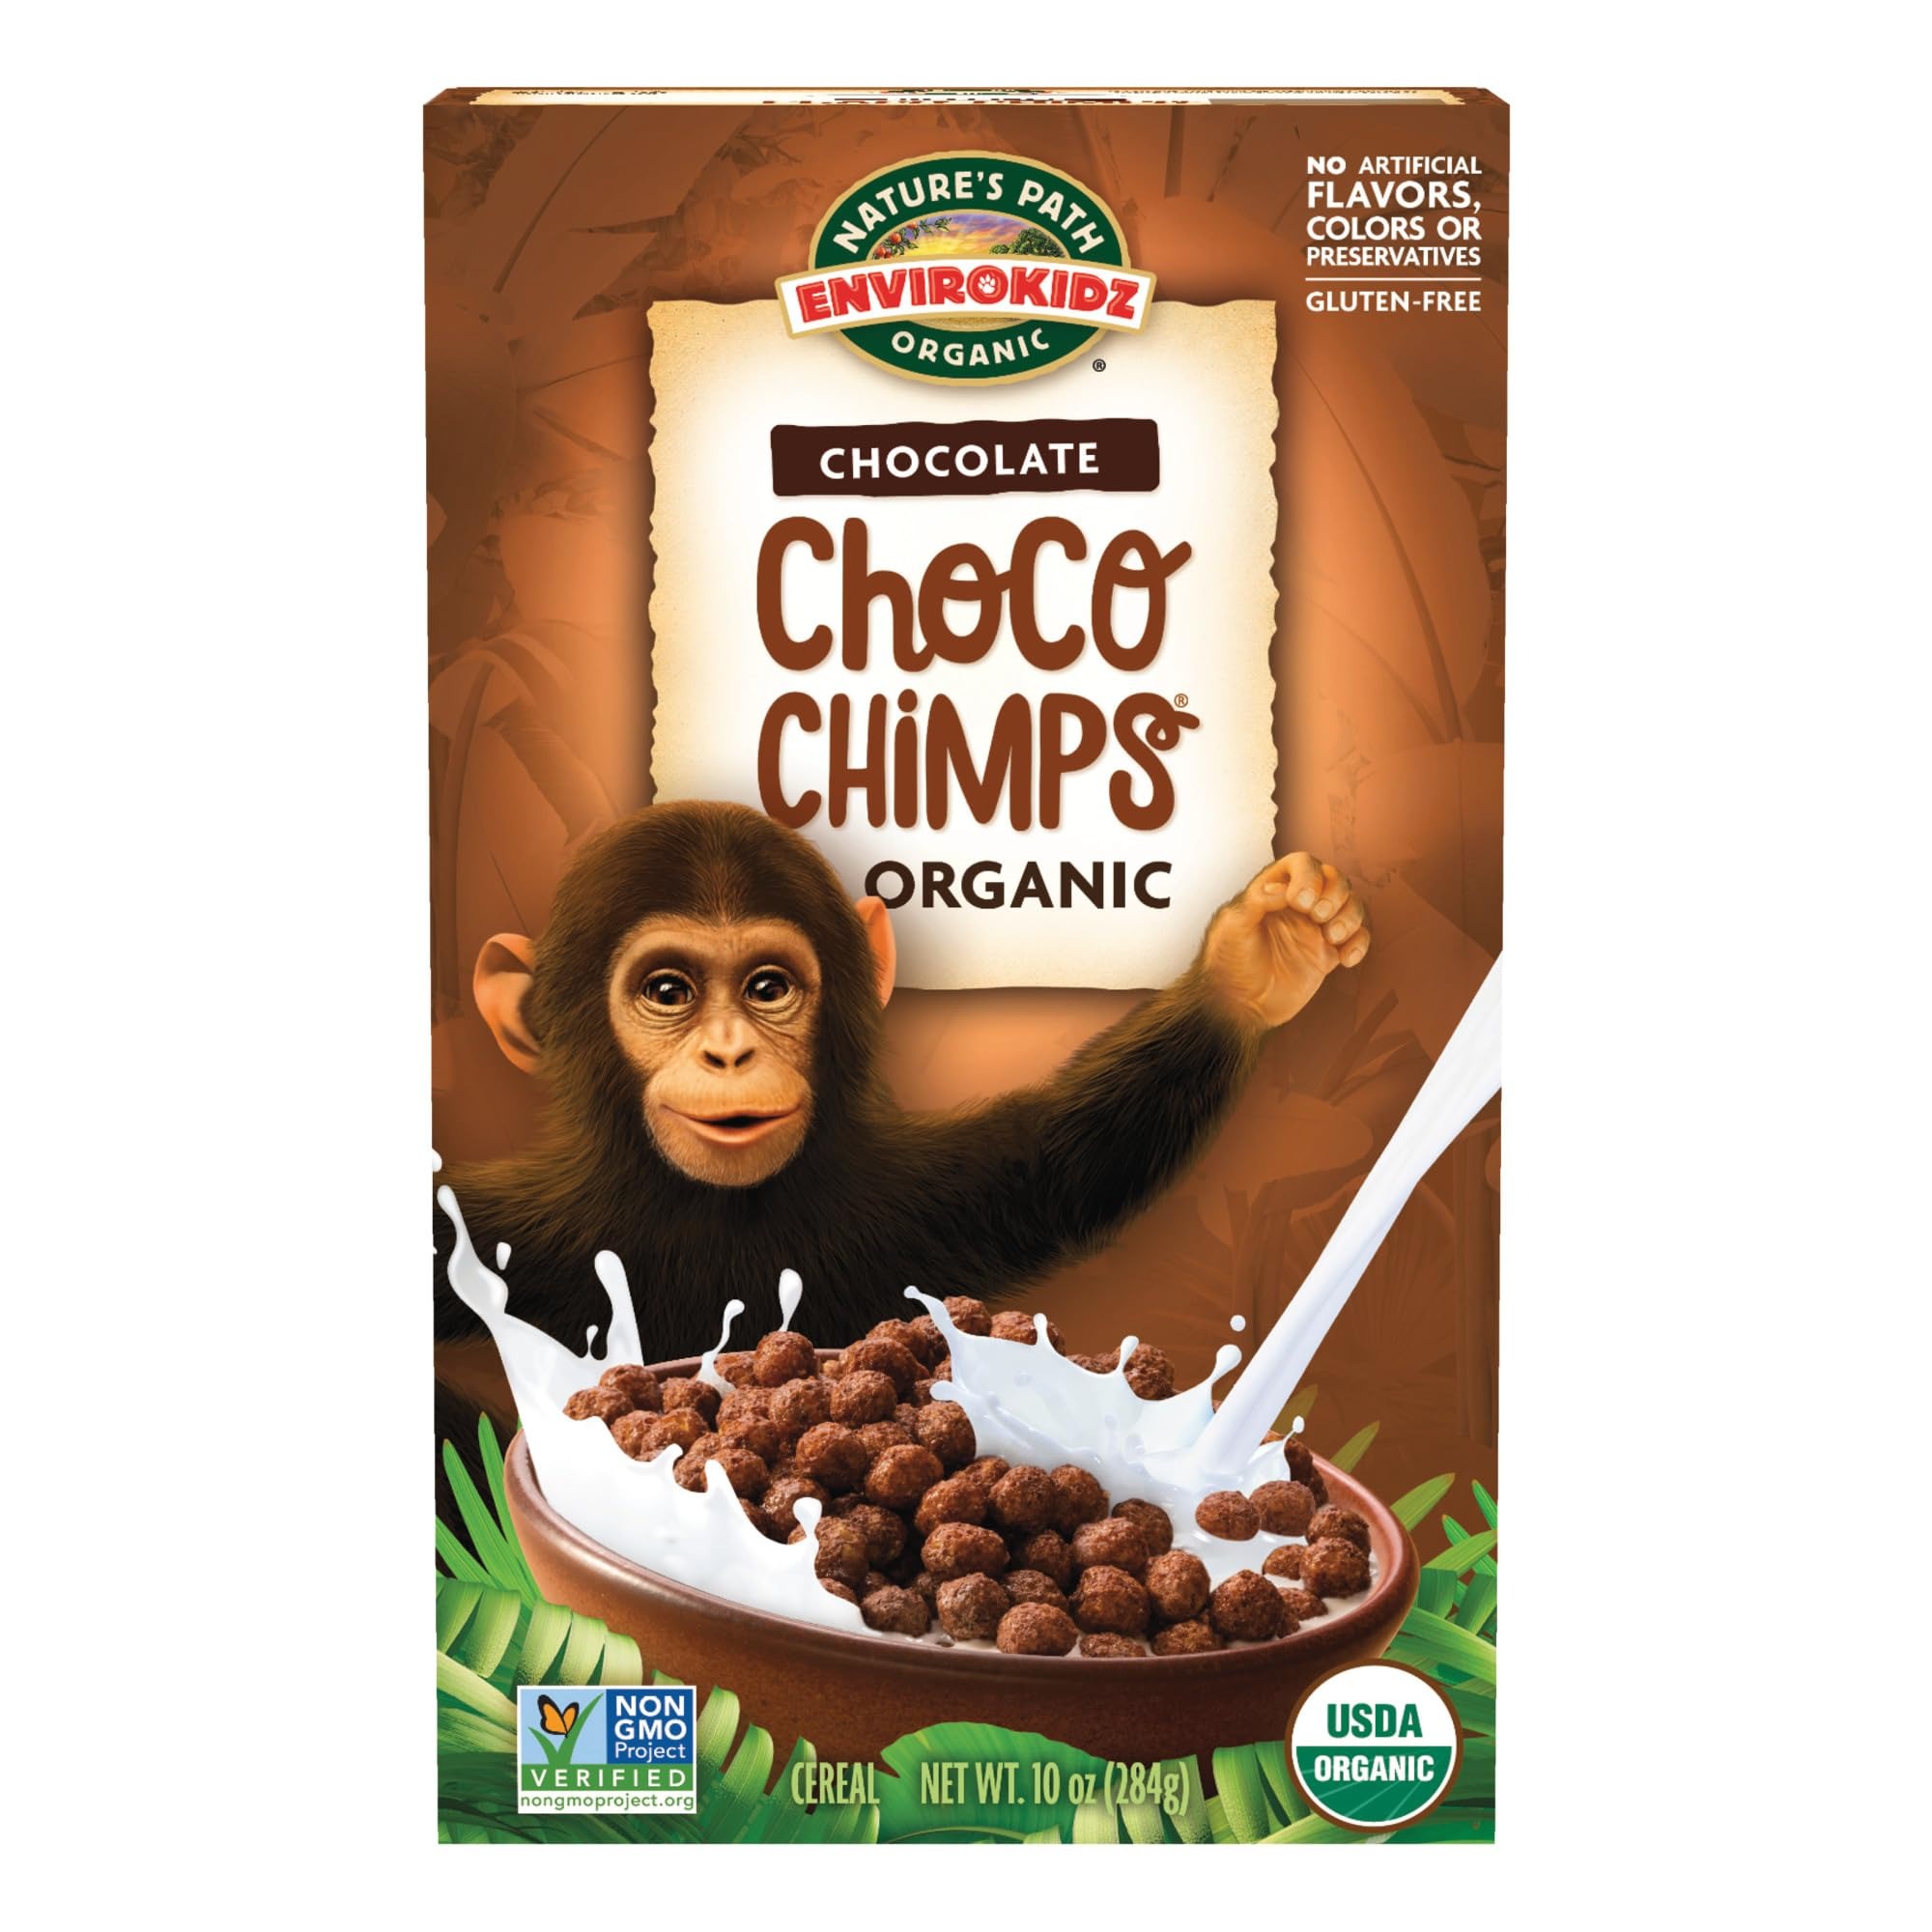
Item Name: EnviroKidz Organic Choco Chimps Cereal, 10 oz (Pack of 1), Chocolate, Gluten Free, Non-GMO, Fair Trade, by Nature's Path
Bullet Point 1: Contains: 1 Box of EnviroKidz Choco Chimps Cereal, 10 ounces
Bullet Point 2: What makes EnviroKidz the best kids cereal? We keep it simple and healthy. Containing only non-GMO ingredients, certified organic, and with no artificial flavors, colors or preservatives, we’re also gluten free. As part of the Nature’s Path family, our uncompromised drive for nutrition and taste means a deliciously healthy breakfast for kids
Bullet Point 3: We’re taking action to educate kids about endangered animals and habitat conservation, providing them with tools to make a difference in their own backyard
Bullet Point 4: Choco Chimps celebrates the majestic chimpanzee, critically endangered due to poaching and habitat destruction, and in our kids’ lifetime, could be gone. Since we launched in 2001, we’ve donated a portion of sales from every EnviroKidz product, and because of people like you, we’ve put over $3 million dollars to help these endangered species that we so love.
Bullet Point 5: Our planet, our food, and our bodies are all connected, which is why we say no to the highly toxic chemicals that harm our children, our animals and our planet. When our greatest collective power is choice, we thank you for choosing EnviroKidz.
Value: 10.0
Unit: Ounce

Price: 4.89